Giza

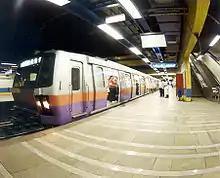
The Cairo Metro (line 2)

Transportation in Giza comprises an extensive road network, rail system, subway system, and maritime services. Road transport is facilitated by personal vehicles, taxi cabs, privately owned public buses and microbuses.